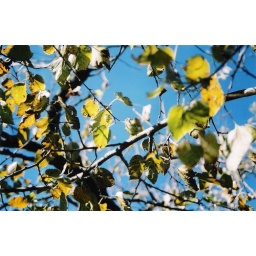
green against blue